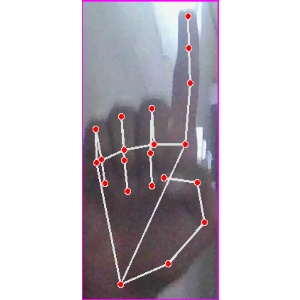
अक्षर: क